Wong brothers

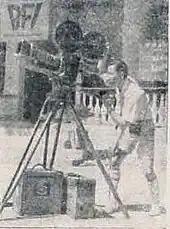
One of the Wong brothers, 1947

The Wongs were not the only persons from to join Tan's. Much of the film's main cast returned for Tan's 1938 film "Fatima", which featured the Wongs as directors and Saeroen as screenwriter; the film followed a woman who is wooed by a gangster whilst she is in love with another man. The following year the brothers directed another work for Tan's, the Zorro-inspired "Gagak Item" ("The Black Crow").